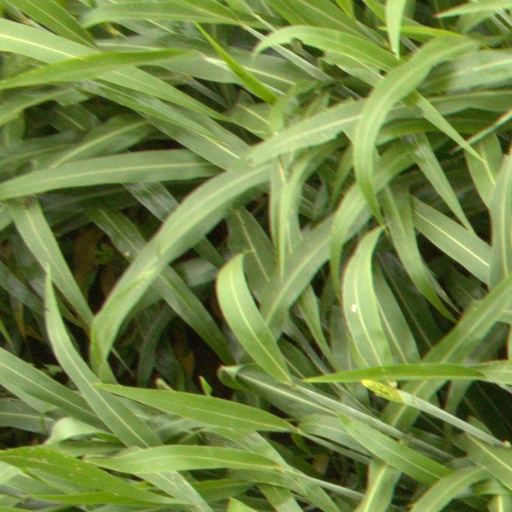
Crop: sorghum